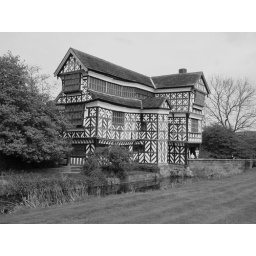
in black and white